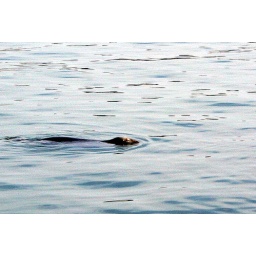
Seal scrounging fish from fishing boat in Dunbar Harbour.